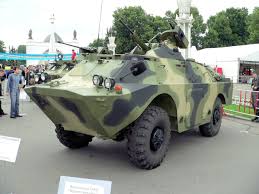
Label: BRDM